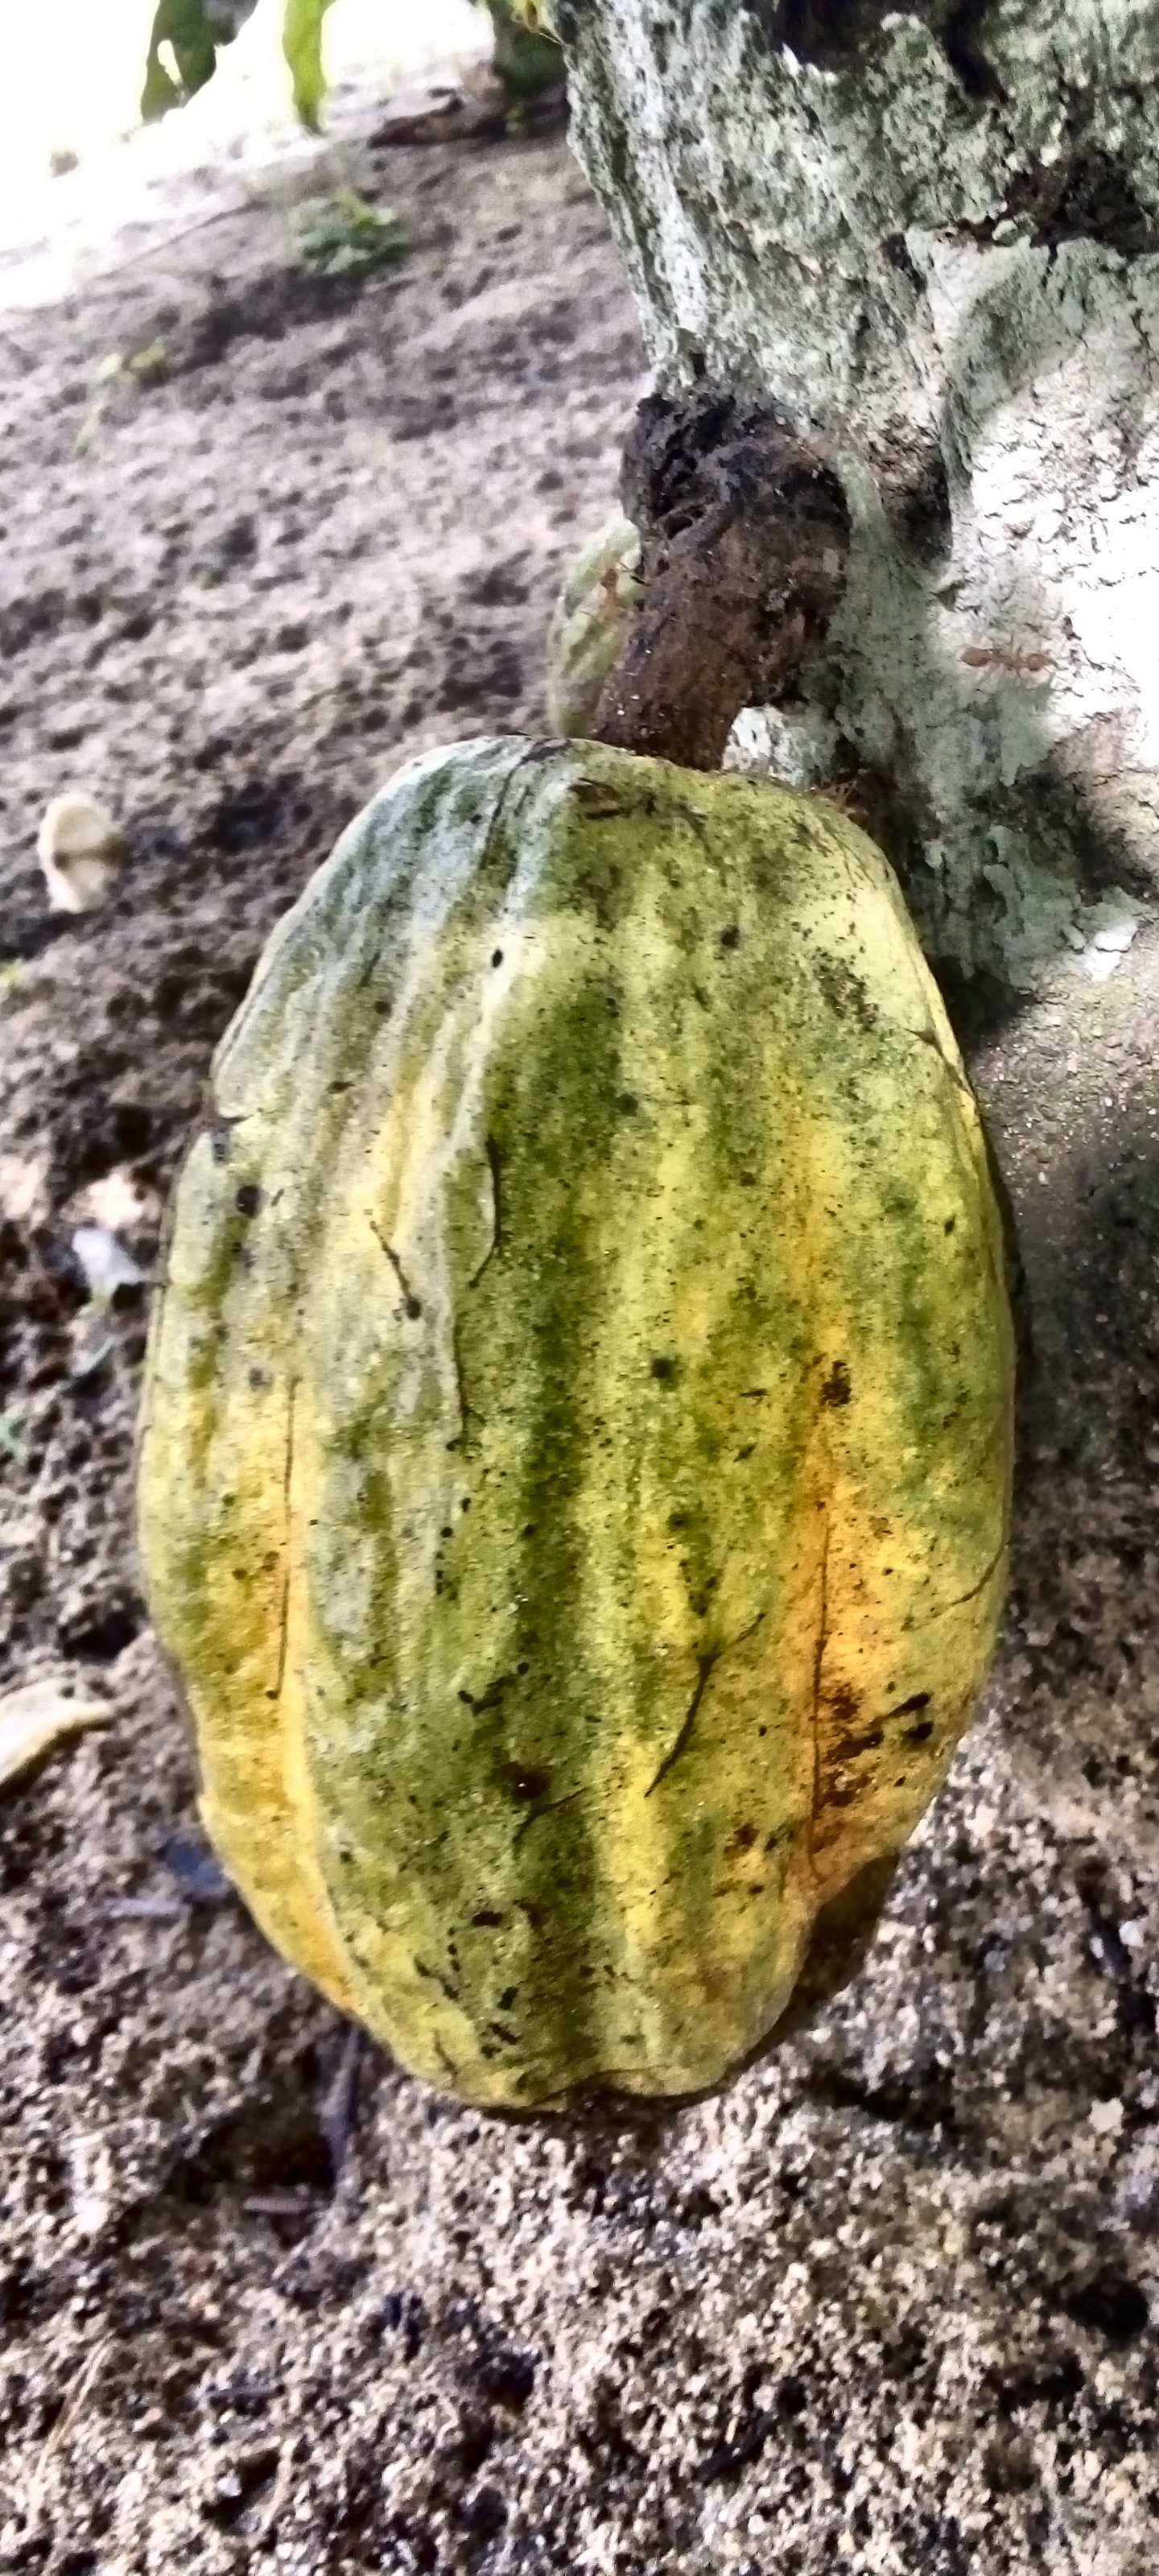
Maturity: mature
Variety: Guiana